Tvrtko I of Bosnia

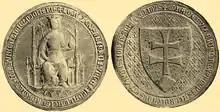
Louis I of Hungary's first seal, infamously lost (officially "stolen") during his campaign against Bosnia

At the start of his personal rule, the young Ban somehow considerably increased his power. Although he constantly emphasized his subservience and loyalty to the King, Tvrtko started regarding the loyalty of the Donji Kraji noblemen to Louis as treachery against himself. In 1363, a conflict broke out between the two men. The cause is not clear, although Louis stated that his intention was to eradicate the Bosnian heretics. By April, the King had begun amassing an army; and in May, officials of the Republic of Ragusa ordered their merchants to leave Bosnia due to an imminent clash. An army led by Louis himself attacked Donji Kraji, where the nobility was divided in its loyalties between Tvrtko and Louis. A month later an army led by the palatine of Hungary, Nicholas Kont, and the archbishop of Esztergom, Nicholas Apáti, struck Usora. Vlatko Vukoslavić deserted to Louis and surrendered to him the important fortress of Ključ, but Vukac Hrvatinić succeeded in defending the Soko Grad fortress in the "župa" of Pliva, forcing the Hungarians to retreat. In Usora, the Srebrenik Fortress held out against a "massive attack" by the royal army, which suffered the embarrassment of losing the King's seal. The successful defense of Srebrenik marked Tvrtko's first victory against Hungary.